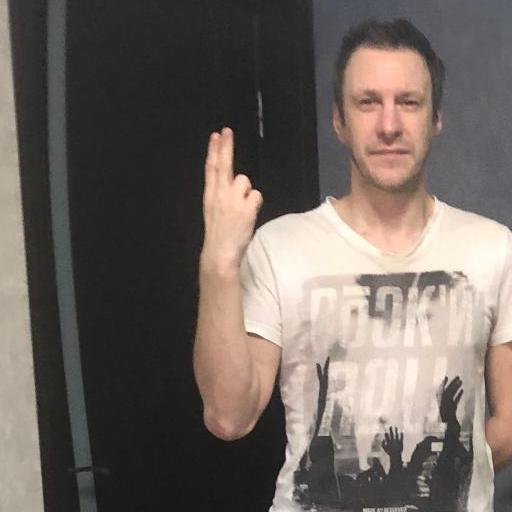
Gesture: two_up_inverted